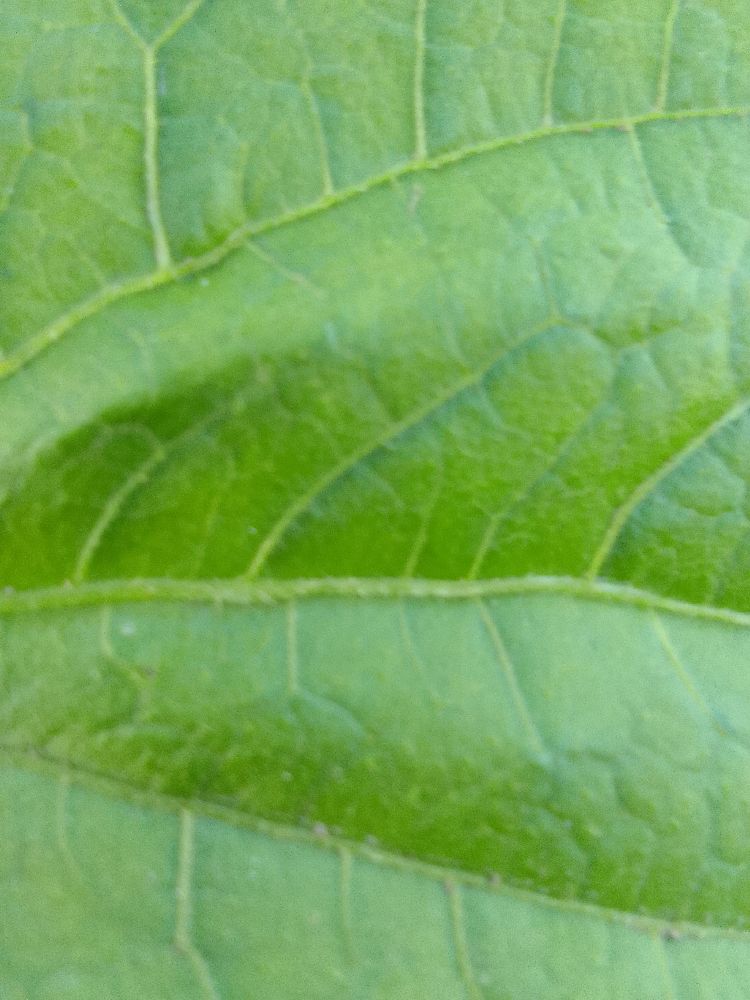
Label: healthy